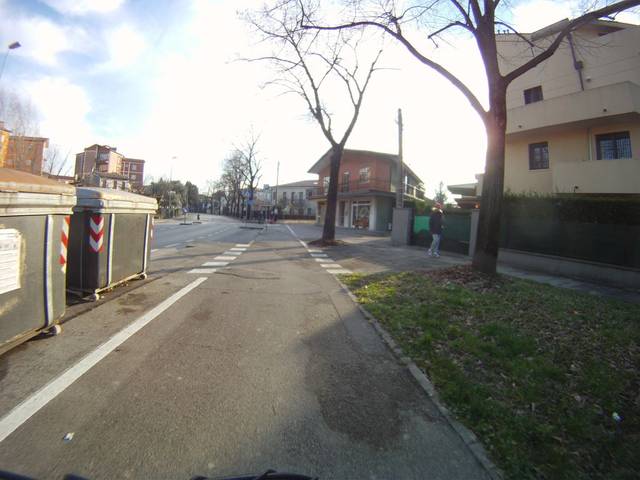
Region: Italy
Coordinates: 45.397, 11.9